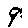
Label: 9